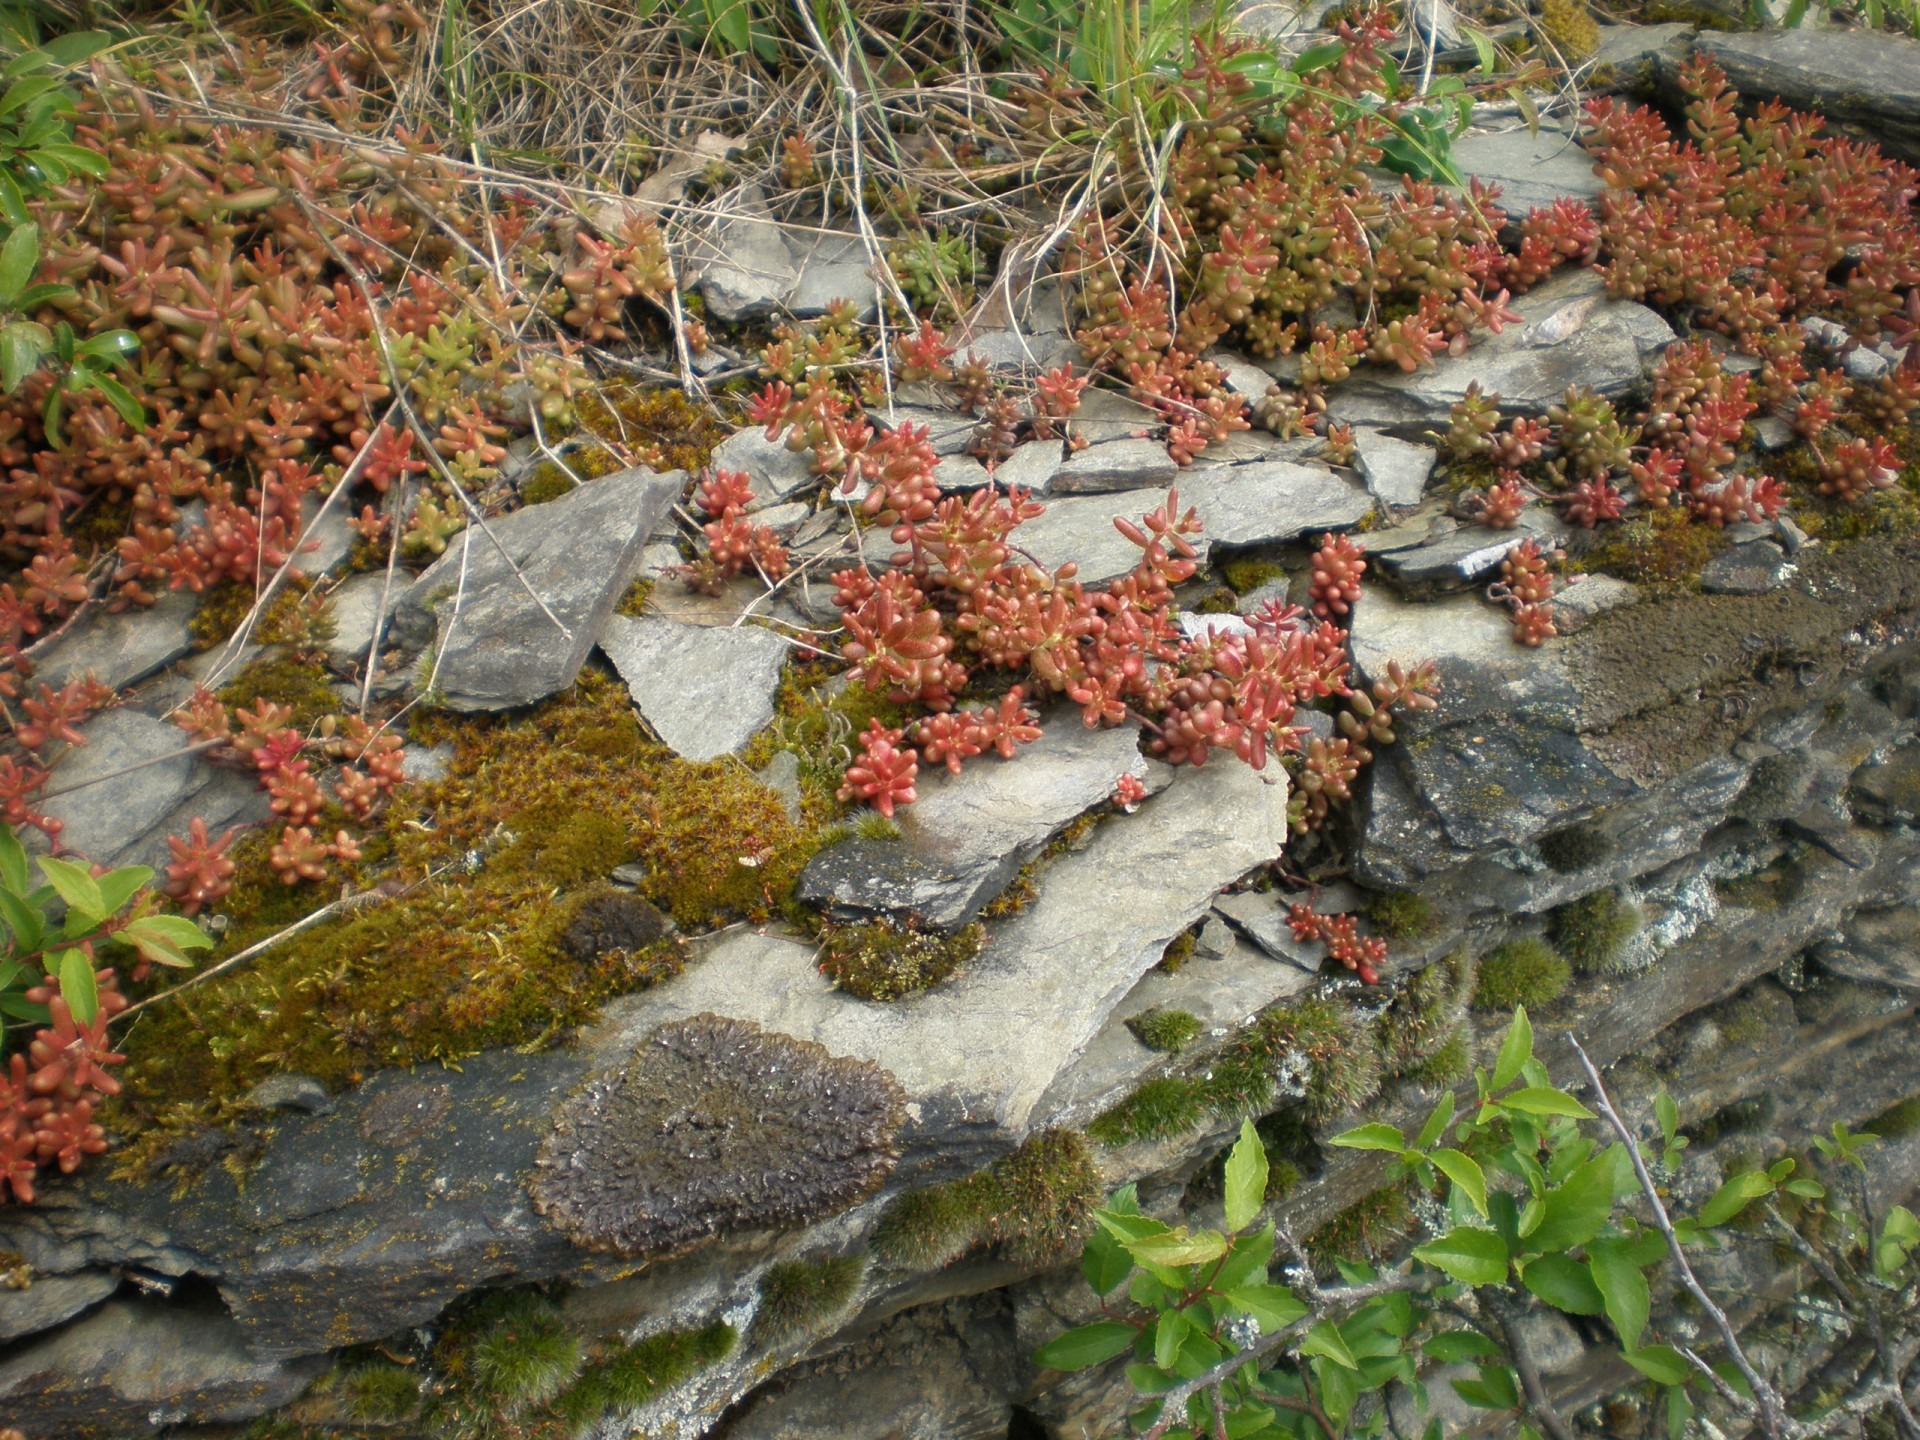
nature, rock, plant, leaf, pond, stream, autumn, season, slate, woodland, layer, bemoost, geological phenomenon